Loudspeaker

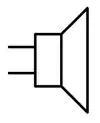
Electronic symbol for a speaker

Full-range drivers often employ an additional cone called a "whizzer": a small, light cone attached to the joint between the voice coil and the primary cone. The whizzer cone extends the high-frequency response of the driver and broadens its high-frequency directivity, which would otherwise be greatly narrowed due to the outer diameter cone material failing to keep up with the central voice coil at higher frequencies. The main cone in a whizzer design is manufactured so as to flex more in the outer diameter than in the center. The result is that the main cone delivers low frequencies and the whizzer cone contributes most of the higher frequencies. Since the whizzer cone is smaller than the main diaphragm, output dispersion at high frequencies is improved relative to an equivalent single larger diaphragm.